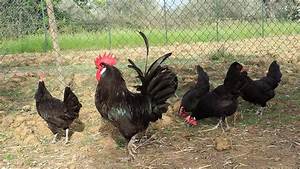
Label: gallina